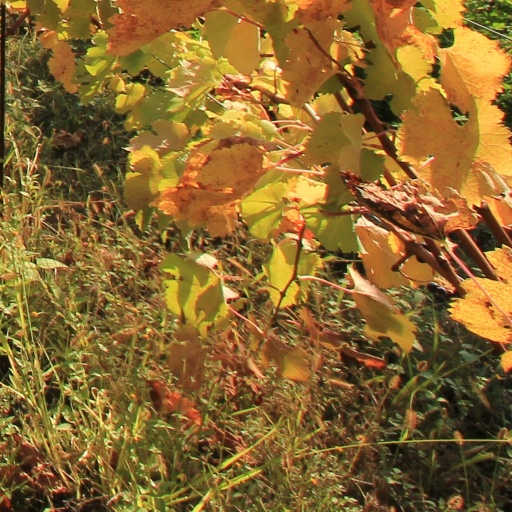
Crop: grape